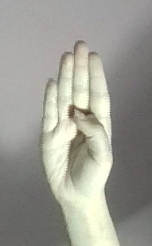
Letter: kaaf